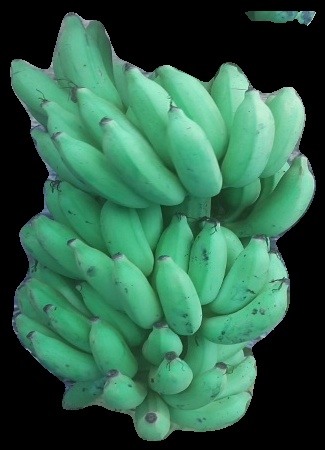
Variety: elakki-bale
Grade: grade2